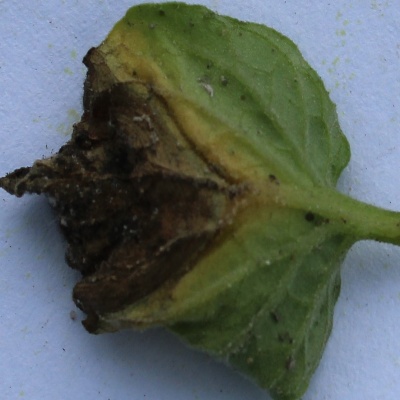
Crop: Tomato
Condition: verticulium wilt